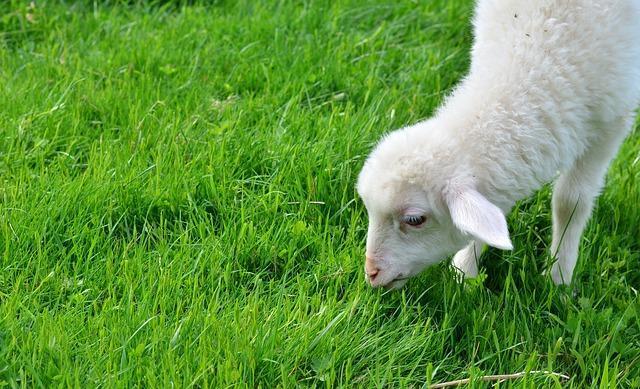
sheep